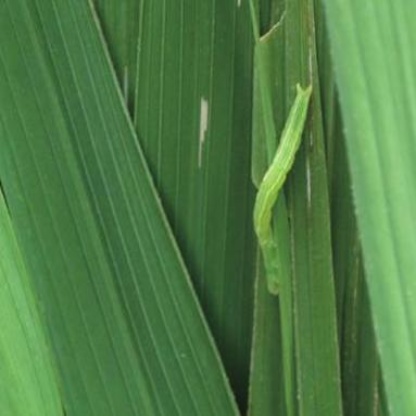
Nhãn: Sâu cuốn lá lớn ( Rice skipper)